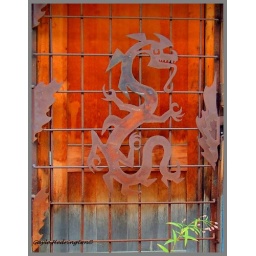
Found this rusty dragon on a building on Rt. 5 in Vermont.